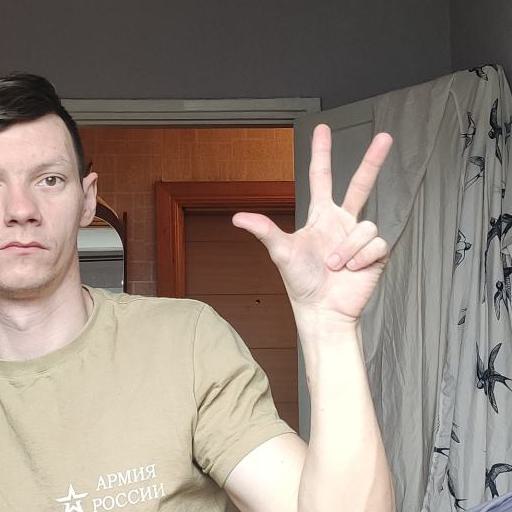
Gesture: three2